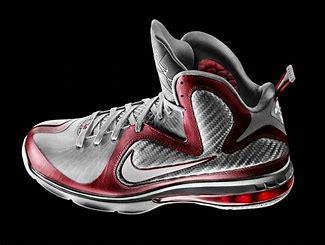
Brand: Nike
Model: Lebron 9